Remi, Nobody's Boy

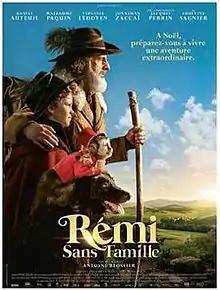
Theatrical release poster

Remi, Nobody's Boy is a 2018 French historical comedy-drama film directed by Antoine Blossier. The story is based on the French author Hector Malot's novel "Sans Famille".